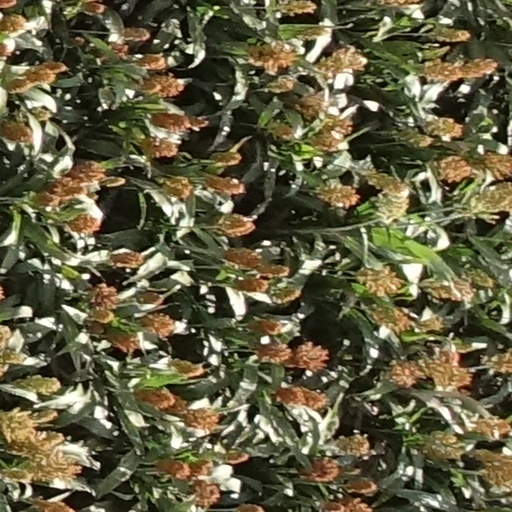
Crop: sorghum